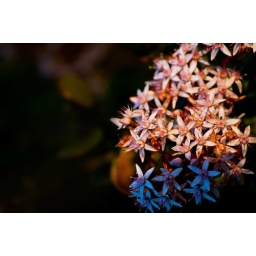
Found this star fish like flower in one of the gardens in my street. Shame I don't know the name of this flower.